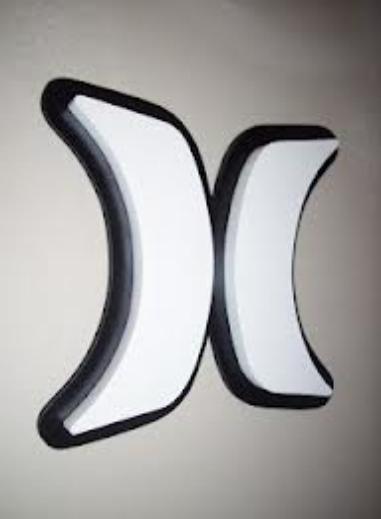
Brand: Hurley-2
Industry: Clothes